Villa Bighi

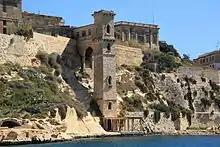
The Cot Lift at Bighi hospital in the middle.

In 1829 four Egyptian limestone stelae, that pre-date the Phoenician period in Malta, were found on the site by British archaeologists. Phoenician remains bearing inscriptions were also found that are now displayed at the British Museum. On the request of the British Royal Navy to the Governor the site was handed over in 1830 to build the "Royal Navy Bighi Hospital". The building was designed by the eldest son of Saverio Scerri. The building cost roughly £20,000 and started operating in 1832. It accommodated 200 beds and it roughly gave service to 800 navy sailors per year. The design of "Bighi Hospital" is generally attributed to Colonel (later Major General) Sir George Whitmore (1775–1862) who headed the Royal Engineers between 1811 and 1829. The foundation stone was laid by Vice Admiral Sir Pulteney Malcolm on 23 March 1830. The works were completed on 24 September 1832, at a total cost of £20,000. The West and East Wings' architecture is in the modern Doric style and built with high floors. The hospital has three separate building and are known as "Villa Bighi". It should not be confused with Villa Bichi, built in 1675. The Surgical (also known as the General Hospital Block) and the Zymotic Blocks were built in 1901 and 1903 respectively.